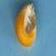
Maize quality: Good